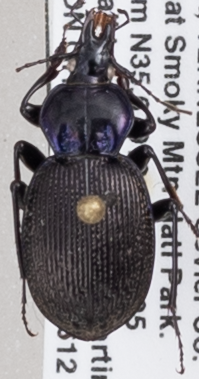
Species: Sphaeroderus stenostomus lecontei
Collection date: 2018-06-12
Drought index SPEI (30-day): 0.792
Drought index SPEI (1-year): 0.3
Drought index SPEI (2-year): -0.348